Carp, Ontario

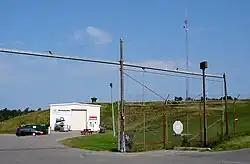
CFS Carp, the Diefenbunker, shown with two CLM sirens

Carp's main attraction is the Diefenbunker, Canada's Cold War museum just north of the village, and was featured in the film "The Sum of All Fears". This former top-secret underground bunker was built to house key members of the government in the event of a nuclear attack on Ottawa.